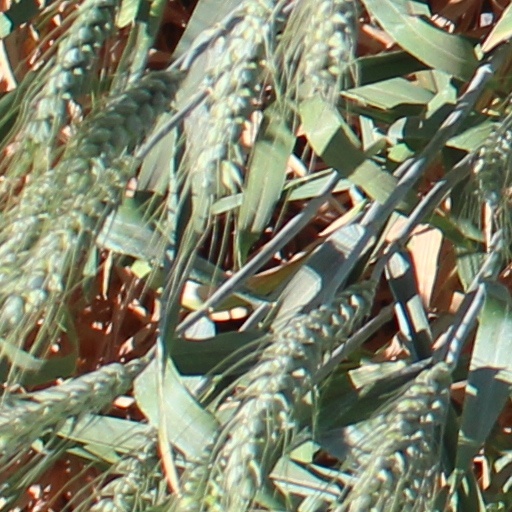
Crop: wheat